Devni Mori

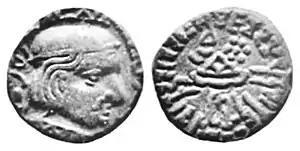
A coin of Rudrasimha II (305-313 CE), similar to the one discovered in the Devnimori stupa.

A second casket included eight coins of Western Satraps rulers, one of them being a coin of Western Satrap ruler Visvasena (294-305). The coins are worn, but the coins of two other rulers have been found in the group: one coin of Rudrasena I (203-220 CE) and a nearly unworn coin of Rudrasimha (305-313 CE). Overall, and because of these different dates, the site of Devni Mori is sometimes dated to the 3rd century, and sometimes to the 4th century. The absence of later Western Satraps coins and the various dates could however suggest that the stupa was rebuilt at one point, with a final construction date not long after 305–313.